Fujino-ushijima Station

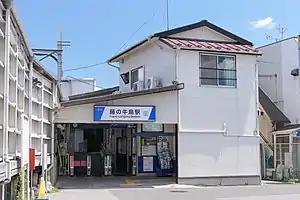
Fujino-ushijima Station entrance in July 2021

is a passenger railway station located in the city of Kasukabe, Saitama, Japan, operated by the private railway operator Tōbu Railway. The station is numbered "TD-11".